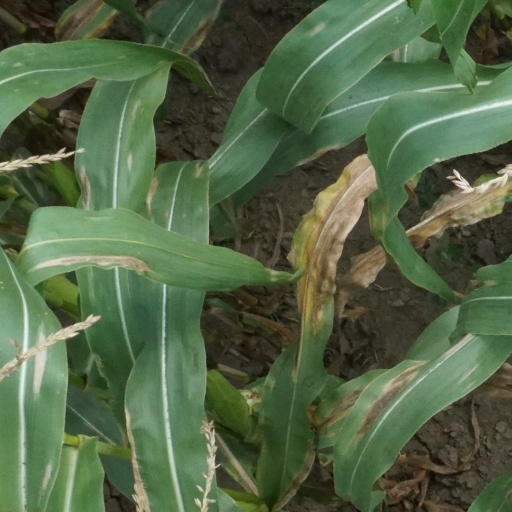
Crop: maize; corn